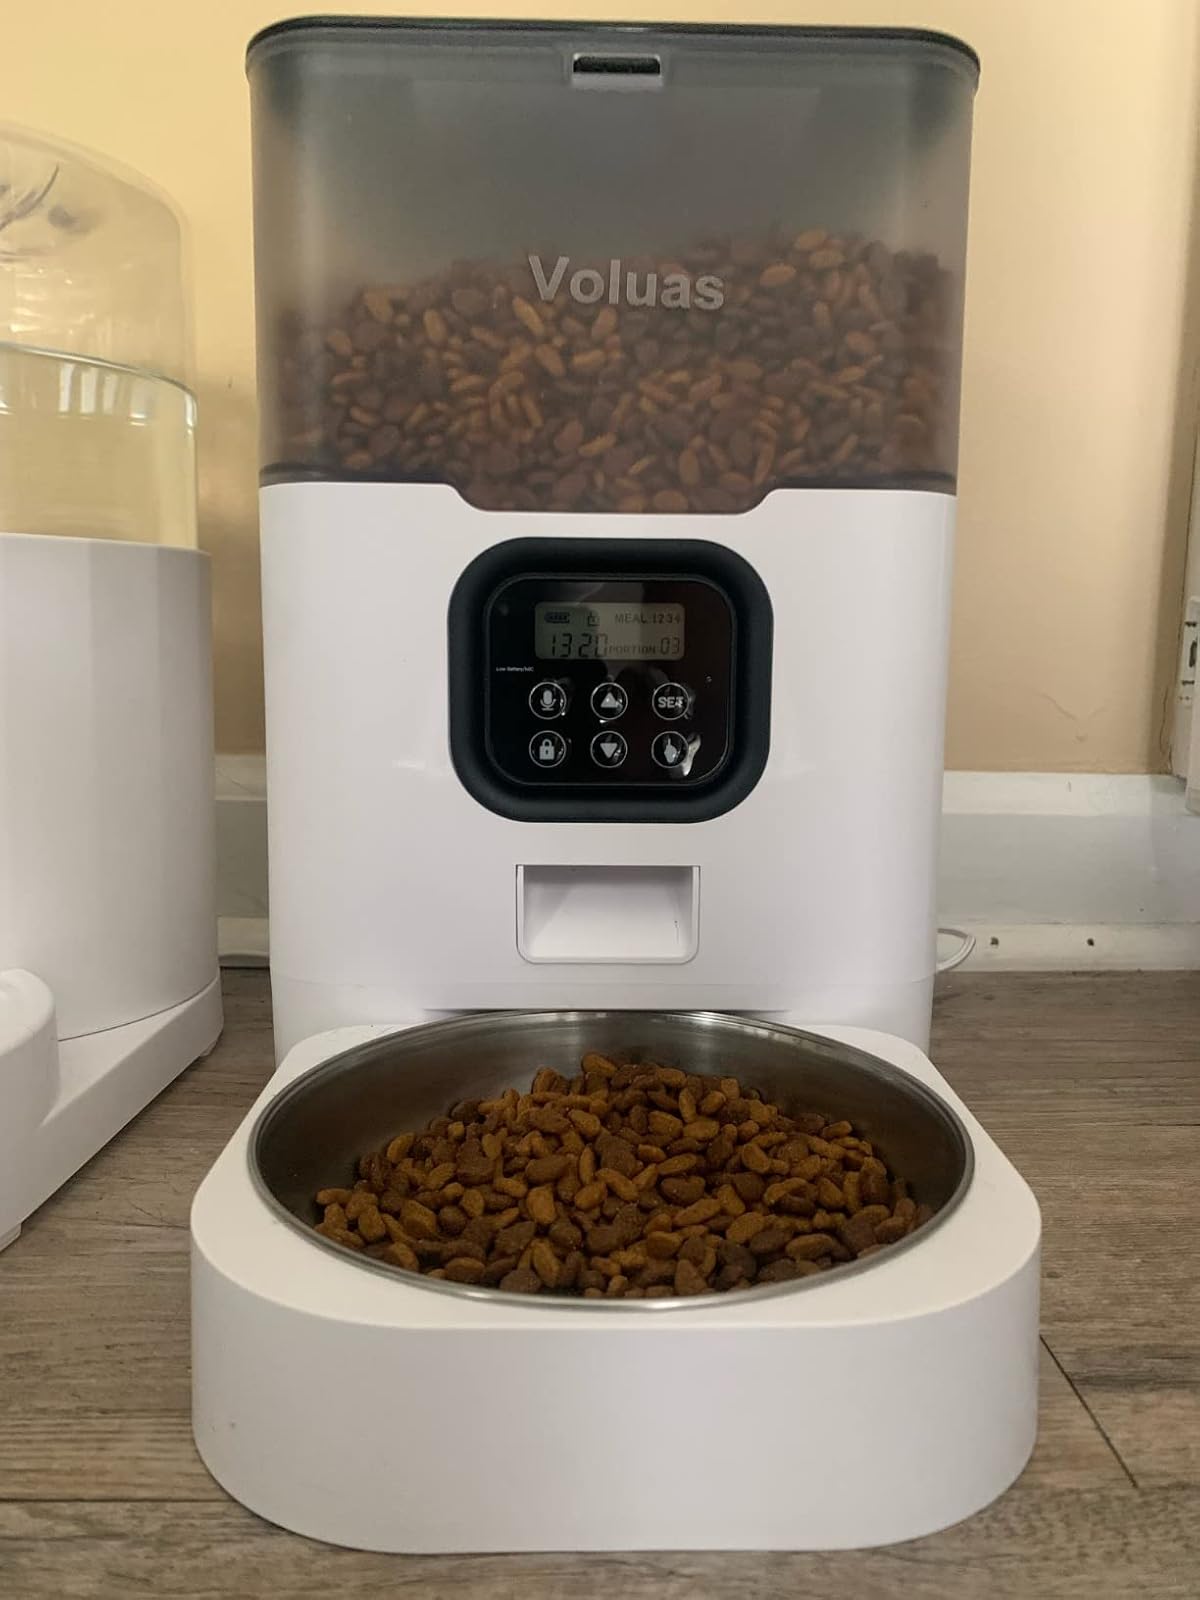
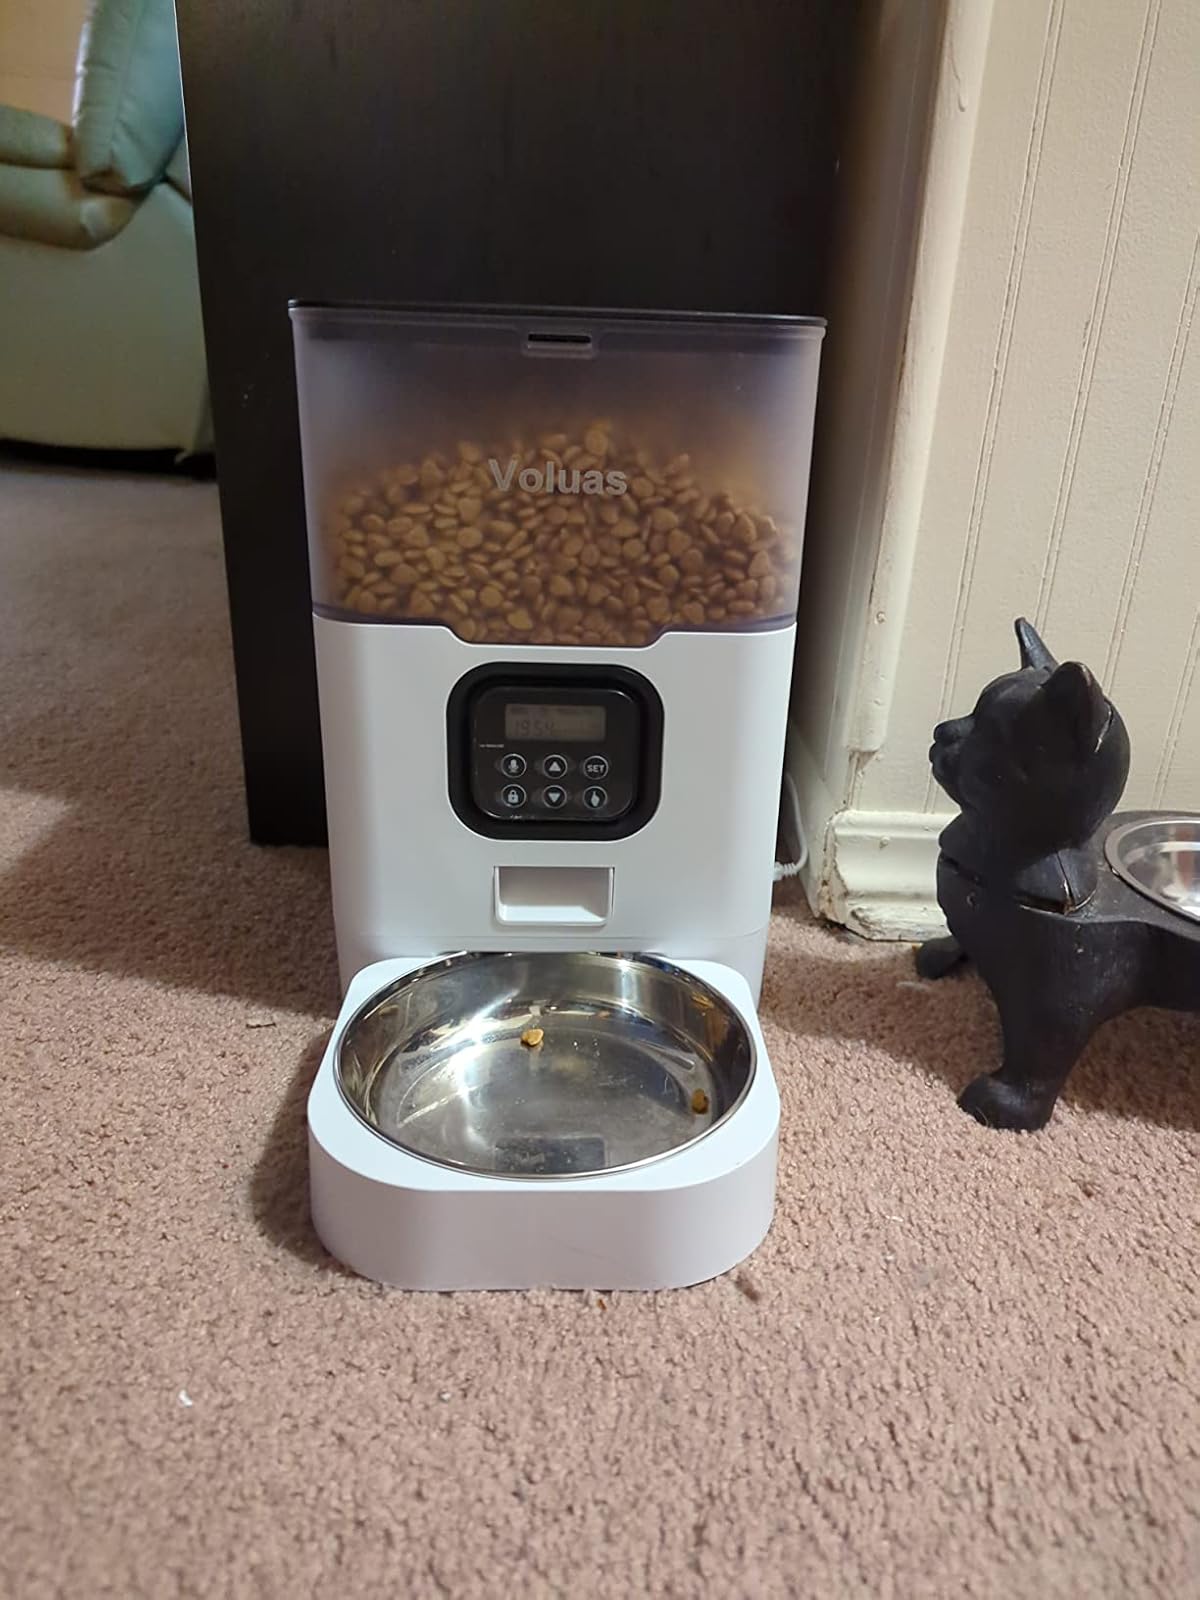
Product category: items_feeder
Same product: yes